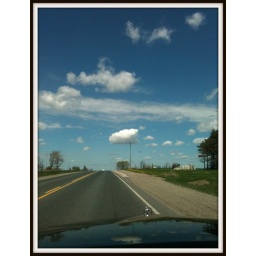
That one cloud looks like it's hiding something. I love the reflection of the clouds in the hood of my car.